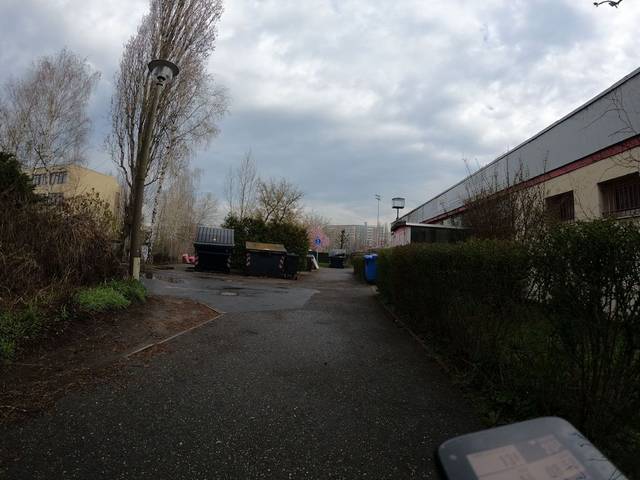
Region: Germany
Coordinates: 52.532, 13.553